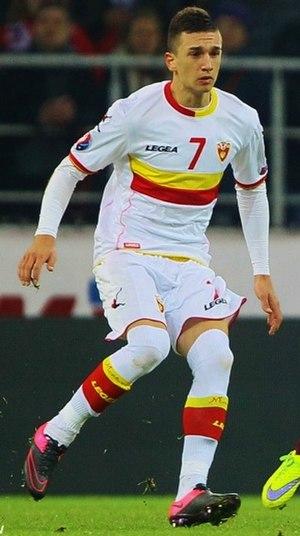
Staniša Mandić est un footballeur serbe né le 27 janvier 1995 à Herceg Novi. Il évolue au poste d'attaquant au FK Čukarički.